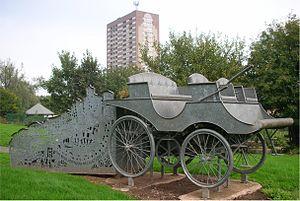
Frederick William Lanchester Hon FRAeS, FRS est un ingénieur autodidacte anglais, auteur d’importantes contributions au génie mécanique, à la construction automobile et à l’aérodynamique. Il est en outre l’un des pères de la recherche opérationnelle.
Tim Tolkien est un sculpteur britannique né en septembre 1962. Il est le petit-neveu de l'écrivain J. R. R. Tolkien.
La Lanchester Motor Company Limited fut un des premiers fabricants de voitures anglais, situé jusqu'au début de 1931 à Armourer Mills, Montgomery Street, Sparkbrook, Birmingham, et par la suite à Sandy Lane, Coventry, en Angleterre.